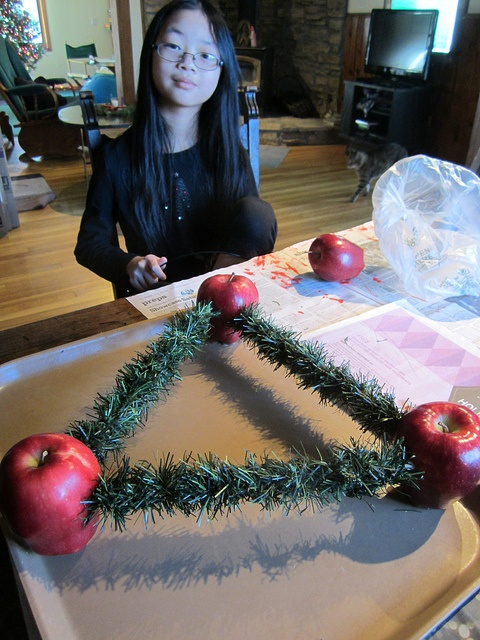
Somebody made a triangle wreath with pine needles and apples at each corner of the triangle.
A woman stands near a sculpture designed with apples.
there are three apples put in to a triangle
The sits in front of a table with a decoration made of apples.
The girl is making an unusual christmas display.